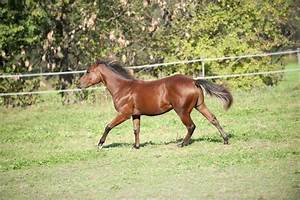
Label: cavallo